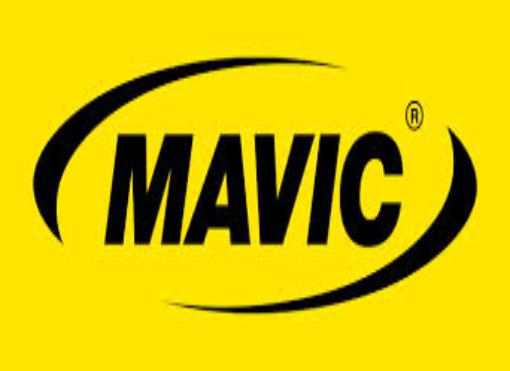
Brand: Mavic
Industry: Electronic